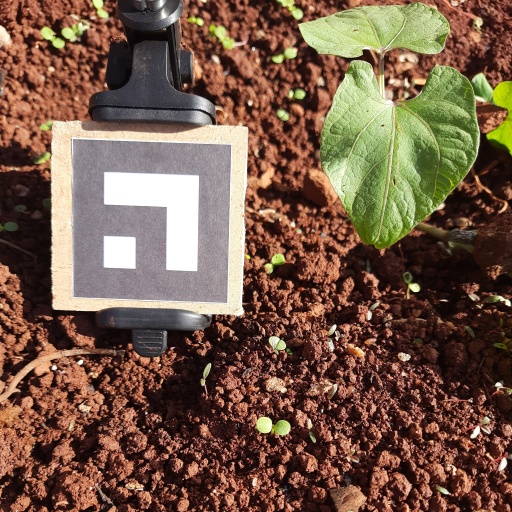
Observations: wavy surface, eating holes in the center, with soild dust, under sunlight